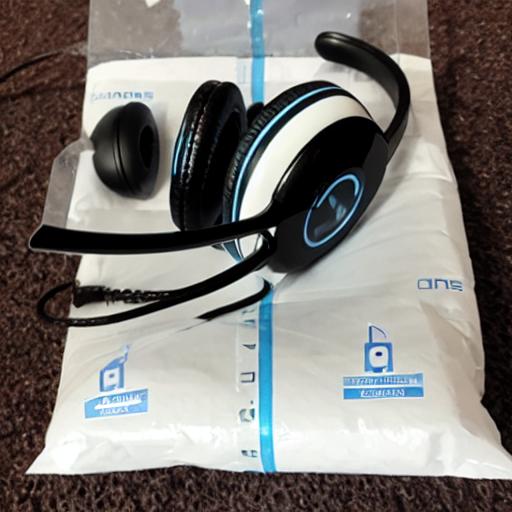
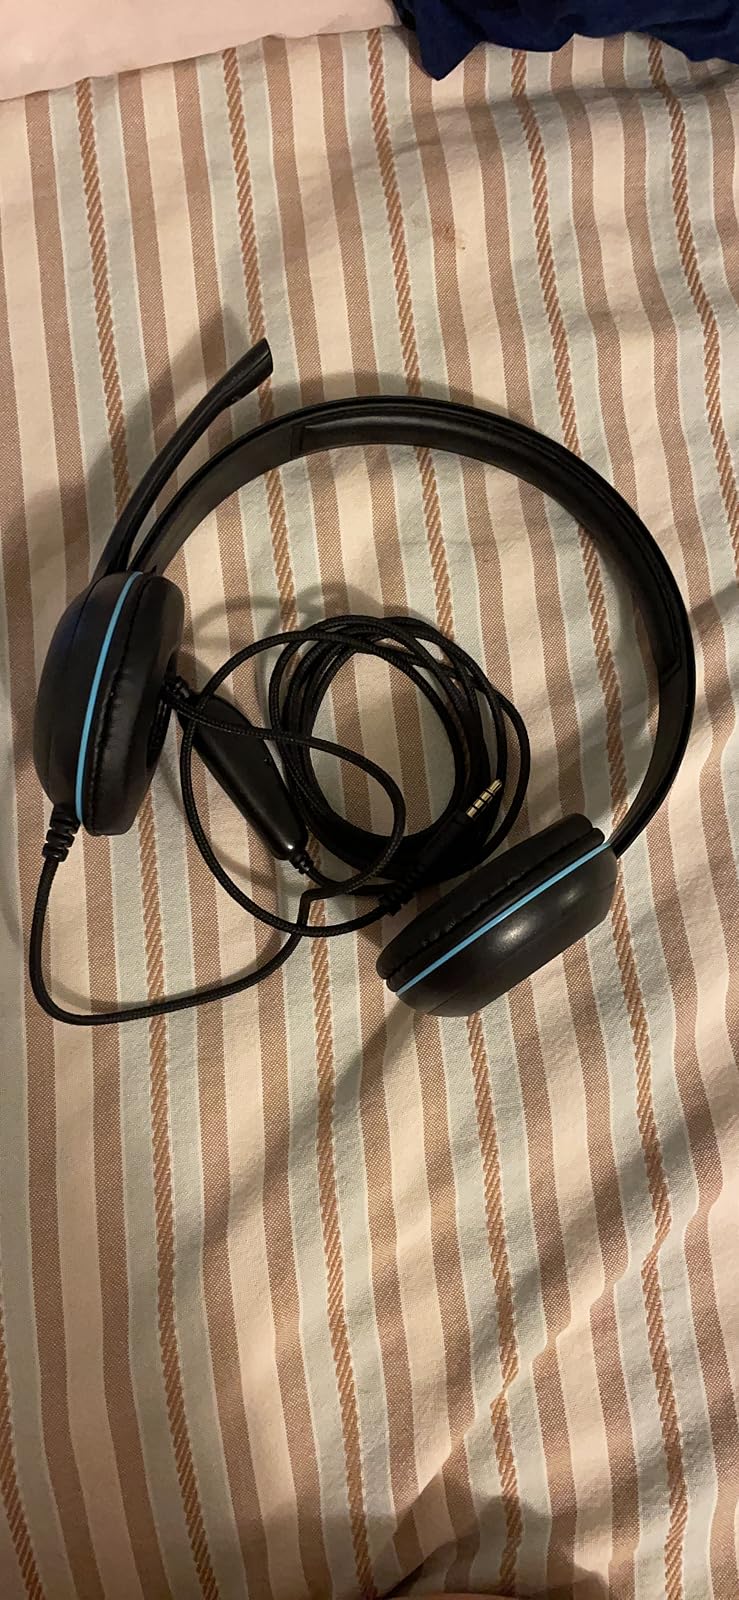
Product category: headphones
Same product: no